Juliusz Karol Kunitzer

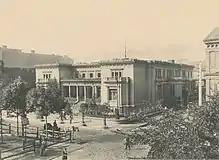
Kunitzer's villa, ul. Spacerowa 15, Łódź

Kunitzer was born on 19 September 1843 in Przedbórz, then Congress Poland (increasingly known as the Vistula Land). His family had roots in German burgher society, and moved to the Polish territories in the 1830s Kunitzer described himself as a Pole, including during a public speech to Russian businessmen in Nizhny Novgorod which caused a brief sensation. His father, Jakub, a weaver by profession, died in 1850, after which Juliusz with his mother moved to Tyniec. Young Kunitzer became a weaver, following his father's footsteps.